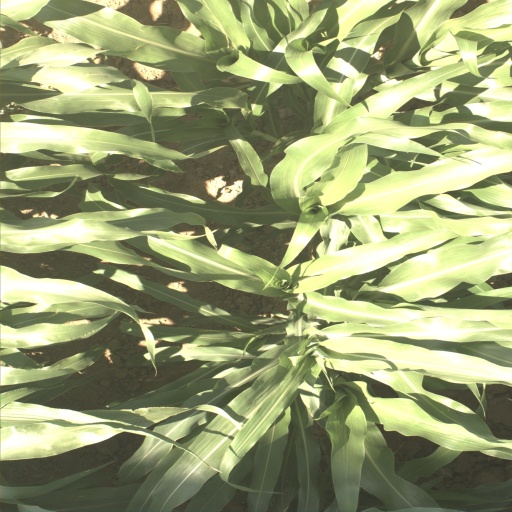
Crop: sorghum